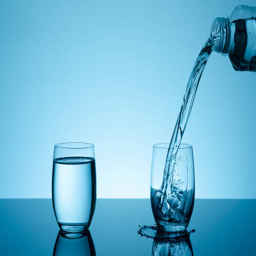
creative splashing water in the glass